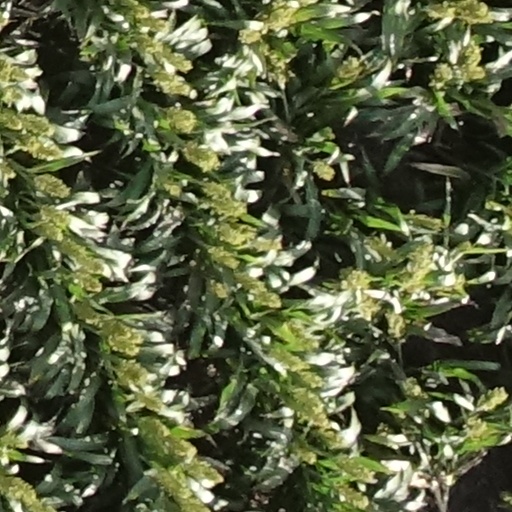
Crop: sorghum